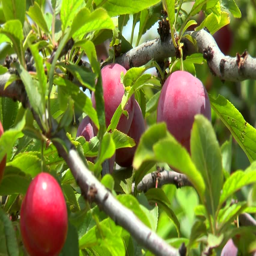
ripe plums on a branch among leaves in the garden